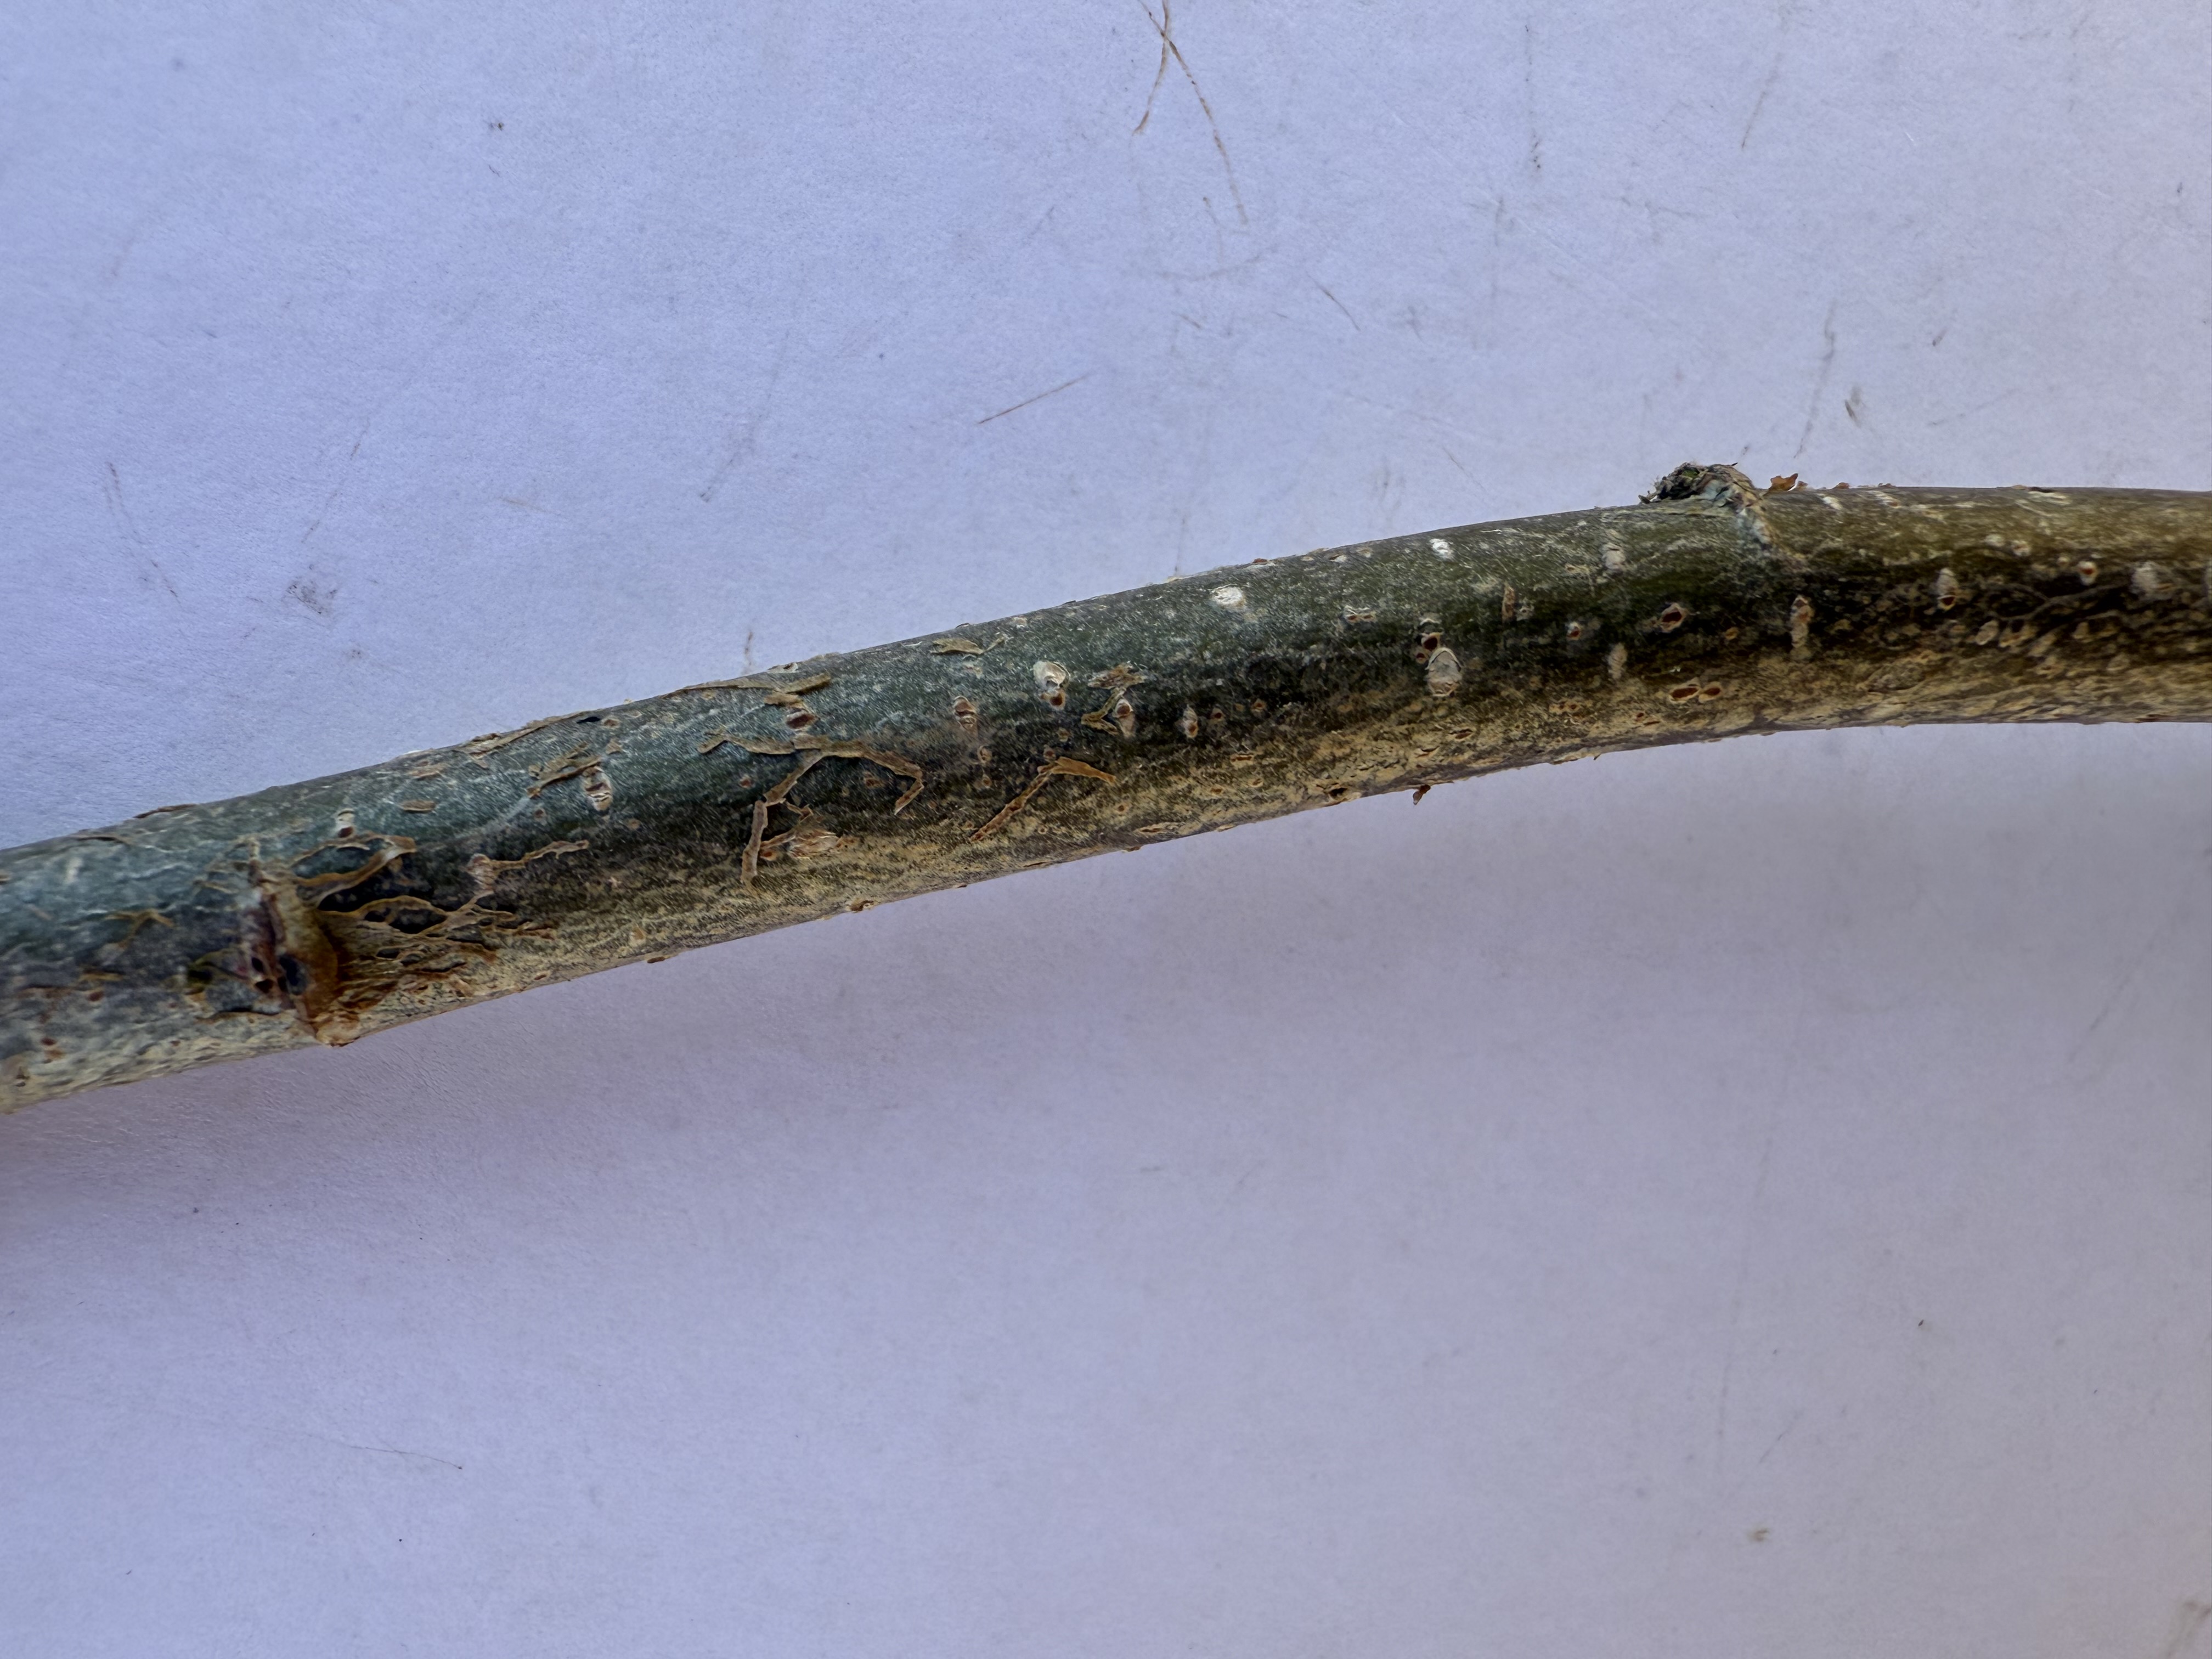
Variety: Hazelnut